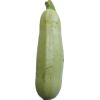
Label: Zucchini 1